Describe the emotion expressed in this image:  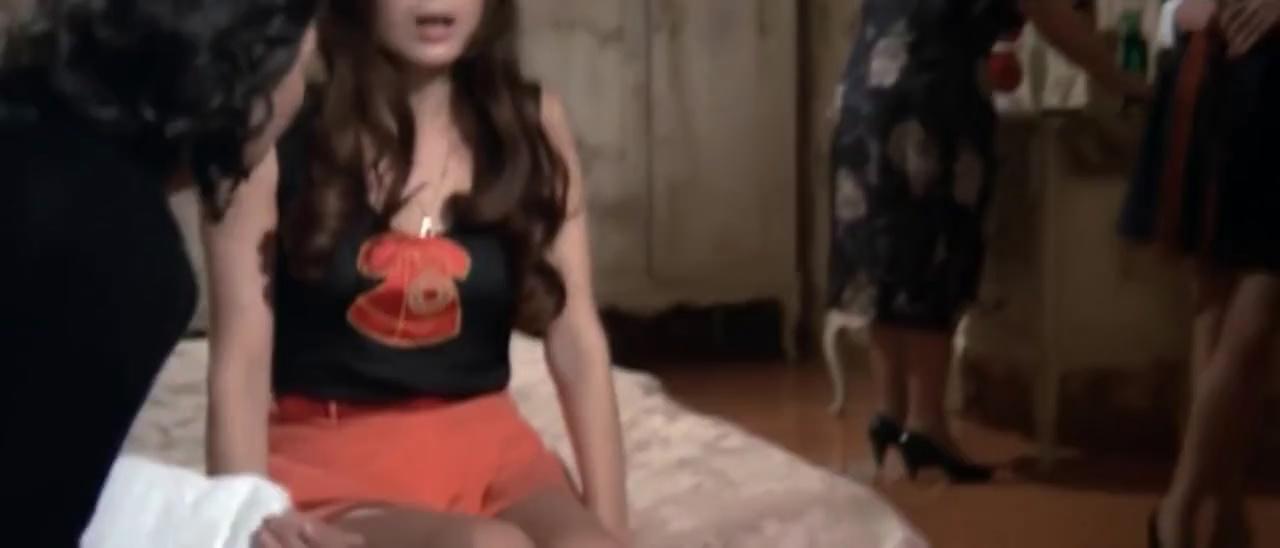
This person displays Suffering, valence and arousal with low intensity.